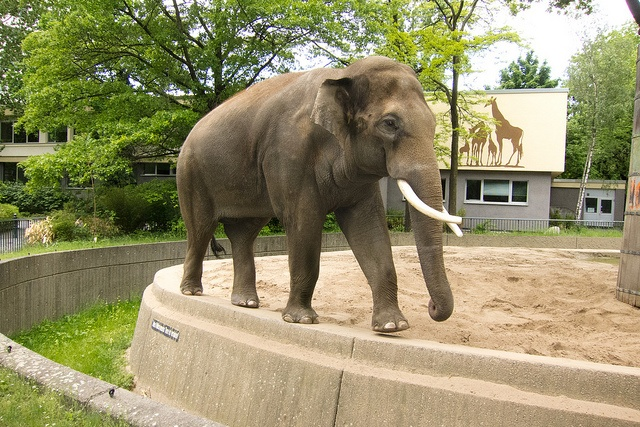
Large grey elephant walking around an enclosure at a zoo.
An elephant with white tusk talking on top of a cement structure.
An elephant walks on a low concrete wall.
A elephant walking the edge of its raised enclosure at a zoo.
an elephant with buildings and trees in the background